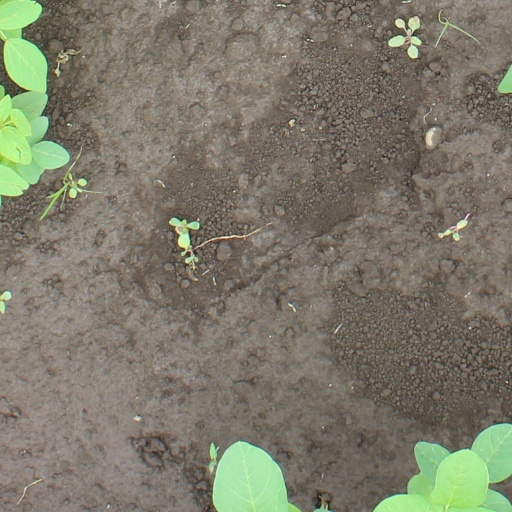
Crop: soybean